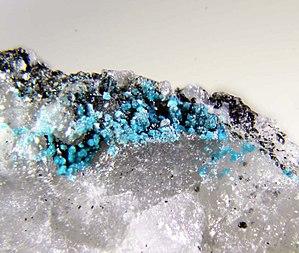
Le Muséum d'histoire naturelle de Genève est un établissement de recherche scientifique, de conservation du patrimoine naturel et historique, et de diffusion des savoirs. L'institution prend naissance à la fin du XVIIIᵉ siècle, et connaît plusieurs déménagements dans la ville de Genève avant de disposer de son bâtiment actuel, situé dans le parc de Malagnou. C'est le plus grand musée d'histoire naturelle de Suisse, gérant près de la moitié des collections du pays. Ces collections scientifiques regroupent l'héritage de naturalistes genevois comme Fatio, Forel, Jurine, Necker, Pictet, Saussure, mais aussi les collections d'autres grands naturalistes, comme les français Lamarck, Lunel et Delessert. Elles totalisent près de 15 millions de spécimens, dont quelques dizaines de milliers de types qui leur donnent une importance internationale. Elles sont continuellement enrichies par les missions de terrain effectuées par les chercheurs travaillant dans l'institution, qui décrivent une cinquantaine de nouvelles espèces par année. Le muséum de Genève édite depuis sa fondation en 1893 la Revue suisse de Zoologie, ainsi que la Revue de Paléobiologie fondée en 1982.
Volker Mahnert est un arachnologiste, entomologiste et ichtyologiste autrichien et suisse né le 3 décembre 1943 à Innsbruck, et mort le 23 novembre 2018 à Genève. Il est le directeur du Muséum d'histoire naturelle de Genève de 1989 à 2005, et également professeur à l'Université de Genève.